Park Byeong-seug

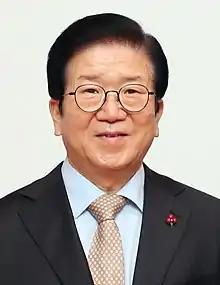

Park Byeong-seug (born 25 January 1952) is a South Korean politician and former broadcaster. He has been the Member of the National Assembly for Daejon West 1st constituency since 2000. He used to be the Deputy Speaker of the National Assembly (2012–2014) and the Deputy Mayor for Political Affairs of Seoul (1999–2000).